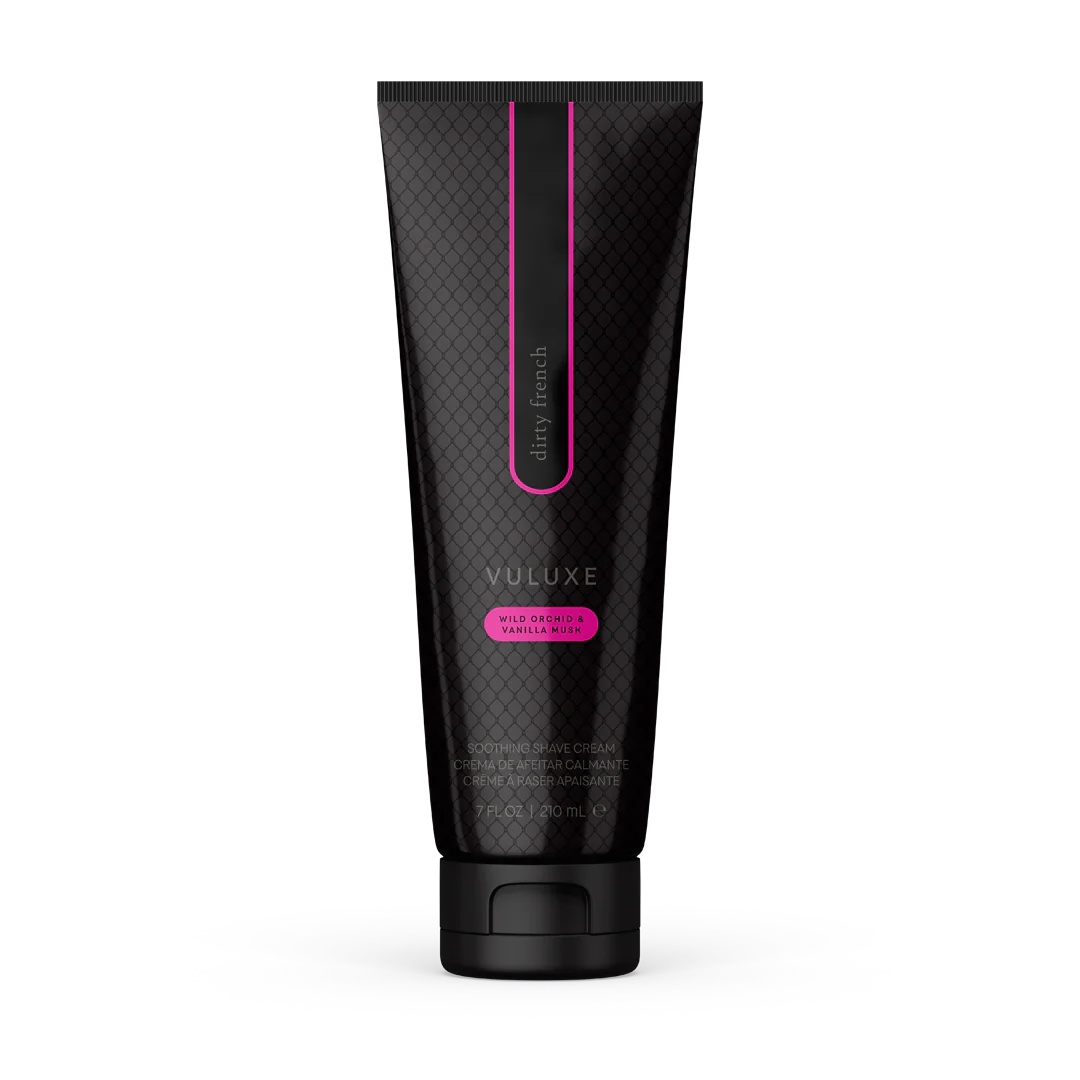
Vuluxe- Dirty French
Ready for the best shave ever? Vuluxe Soothing Shave Cream is the shower essential you didn’t know you needed. This foaming formula helps prevent razor bumps and irritation with a powerful combination of ultra-hydrating and anti-inflammatory ingredients like shea butter, jojoba oil, aloe vera, and oat extract. Providing a smooth, gentle glide , and an unforgettable scent, this light and luxurious shave cream will leave you wondering where it’s been your whole life. Directions Apply a thin layer to wet skin. Wait 1–2 minutes before shaving. Rinse thoroughly. Warnings For external use only. Avoid contact with eyes. If contact occurs, rinse thoroughly with water. Discontinue use if irritation or rash develops. Keep out of reach of children. Do not use on broken or irritated skin. Ingredients Water (eau) Sodium Cocoyl Isethionate Stearic Acid Cetearyl Alcohol Glyceryl Stearate Butyrospermum Parkii (Shea) Butter Avena Sativa (Oat) Extract Hordeum Vulgare Seed Extract Glycerin Polyquaternium-10 Allantoin Aloe Barbadensis (Aloe Vera) Leaf Juice Citrus Medica Limonum (Lemon) Fruit Carica Papaya Fruit Extract Phenoxyethanol Ethylhexylglycerin Citric Acid Fragrance (Parfum)
Brand: Euforia Wholesale
Category: Health & Beauty > Personal Care > Shaving & Grooming > Shaving Creams